Bell P-59 Airacomet

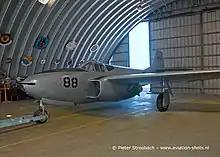
A Bell P-59A Airacomet at the March Field Air Museum in 2013

The P-59A had an oval cross-section, all-metal stressed skin semi-monocoque fuselage that housed a single pressurized cockpit. The mid-mounted, straight wing had two spars plus a false spar in the inner panel. The electrically powered tricycle landing gear was attached to the center spar. The pair of General Electric J31 turbojets were positioned under the wing roots in streamlined nacelles. The armament was located in the nose of the aircraft; two of the three XP-59As and most of the YP-59As had a pair of M10 autocannon. Later aircraft, including the production models, had one M10 autocannon and three AN/M2 Browning heavy machine guns. The aircraft carried a total of of fuel in four self-sealing tanks in the inner wing panels. Both production models could carry drop tanks under the wings. In addition, the P-59B was provided with a fuel tank in each outer wing panel.